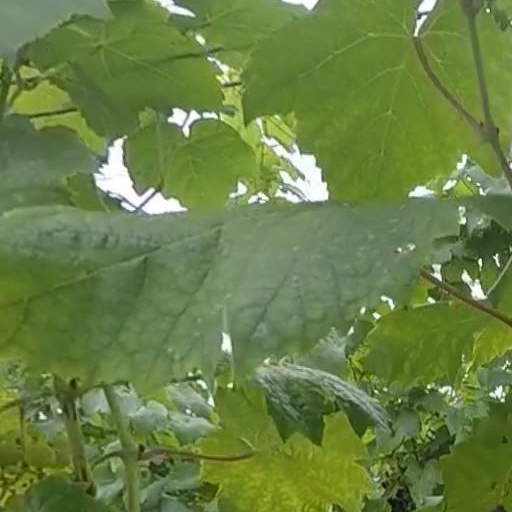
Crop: grape